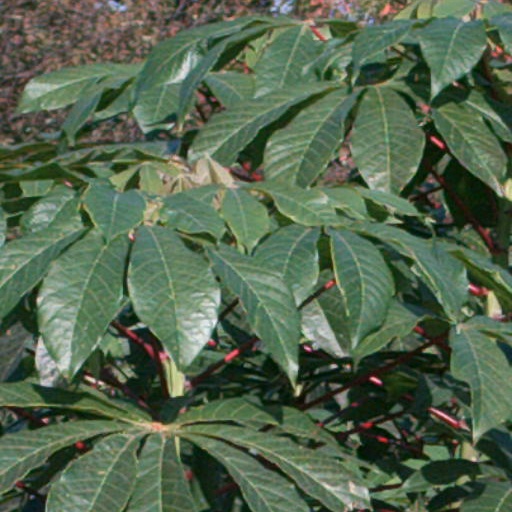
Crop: cassava